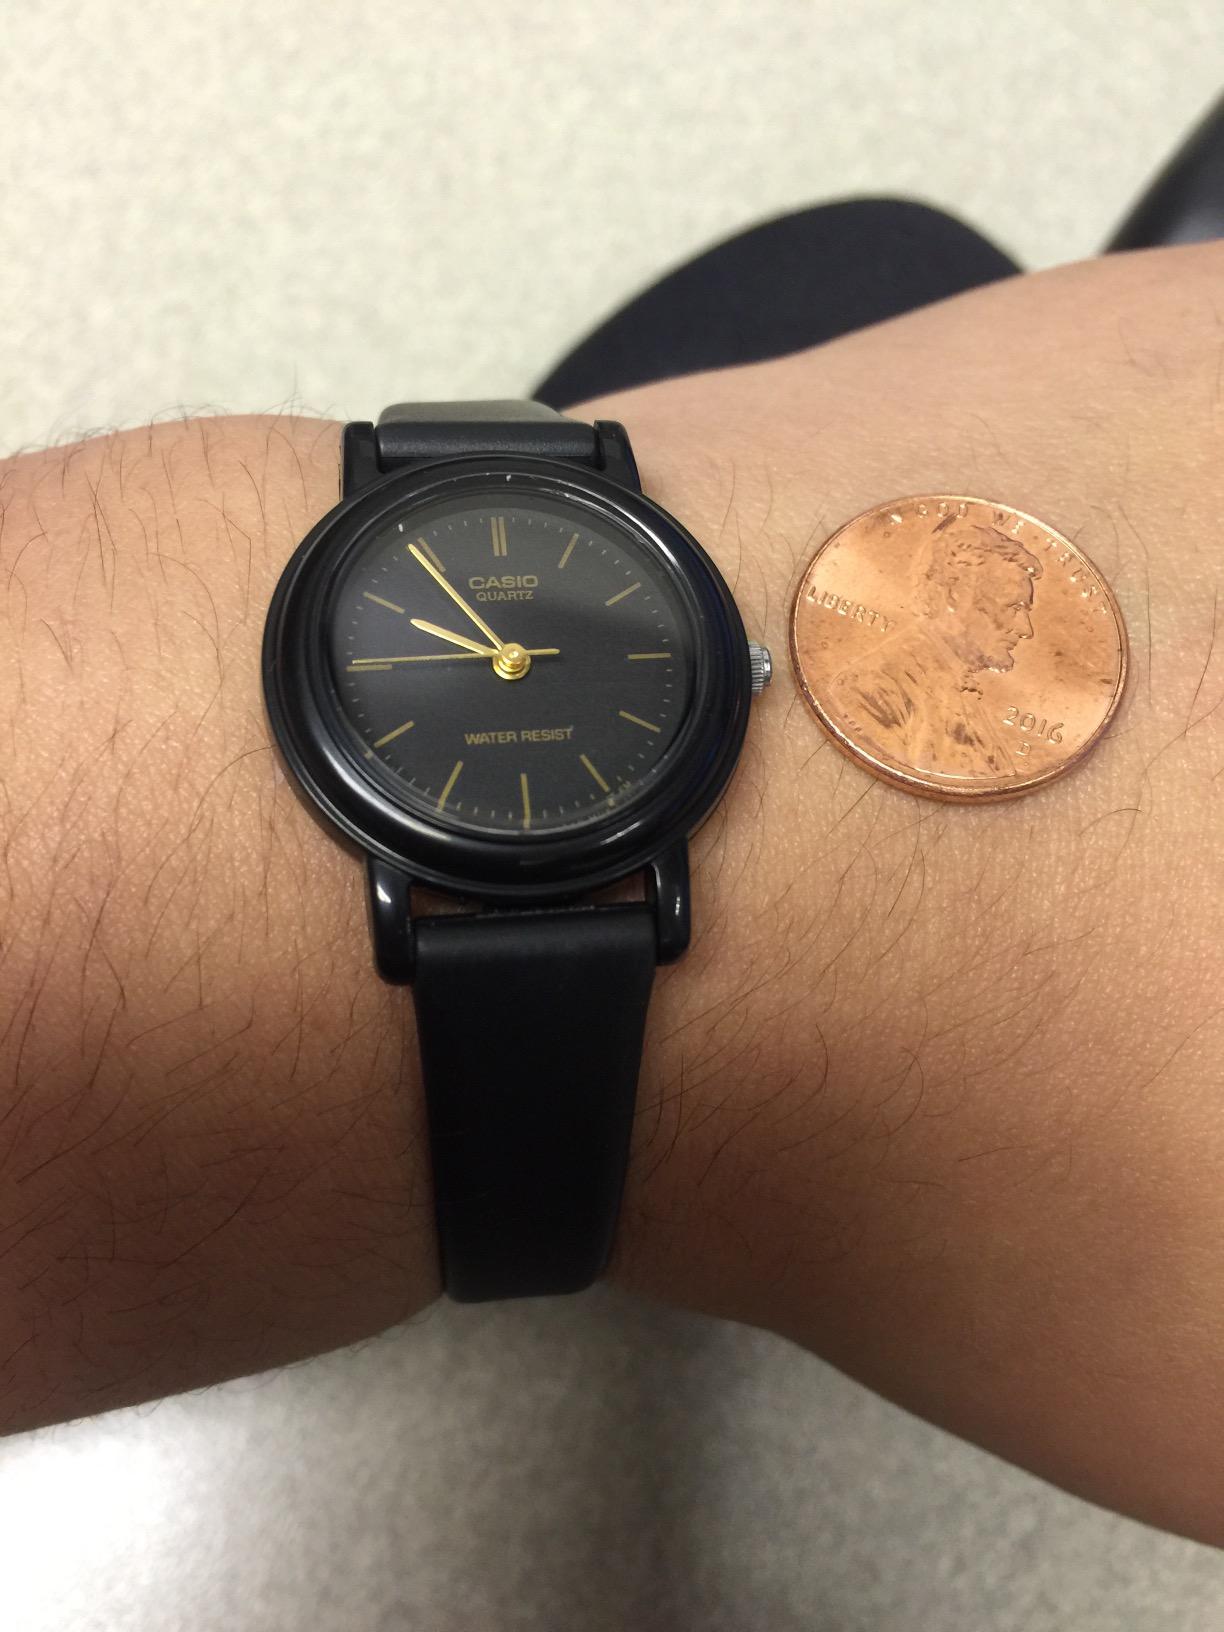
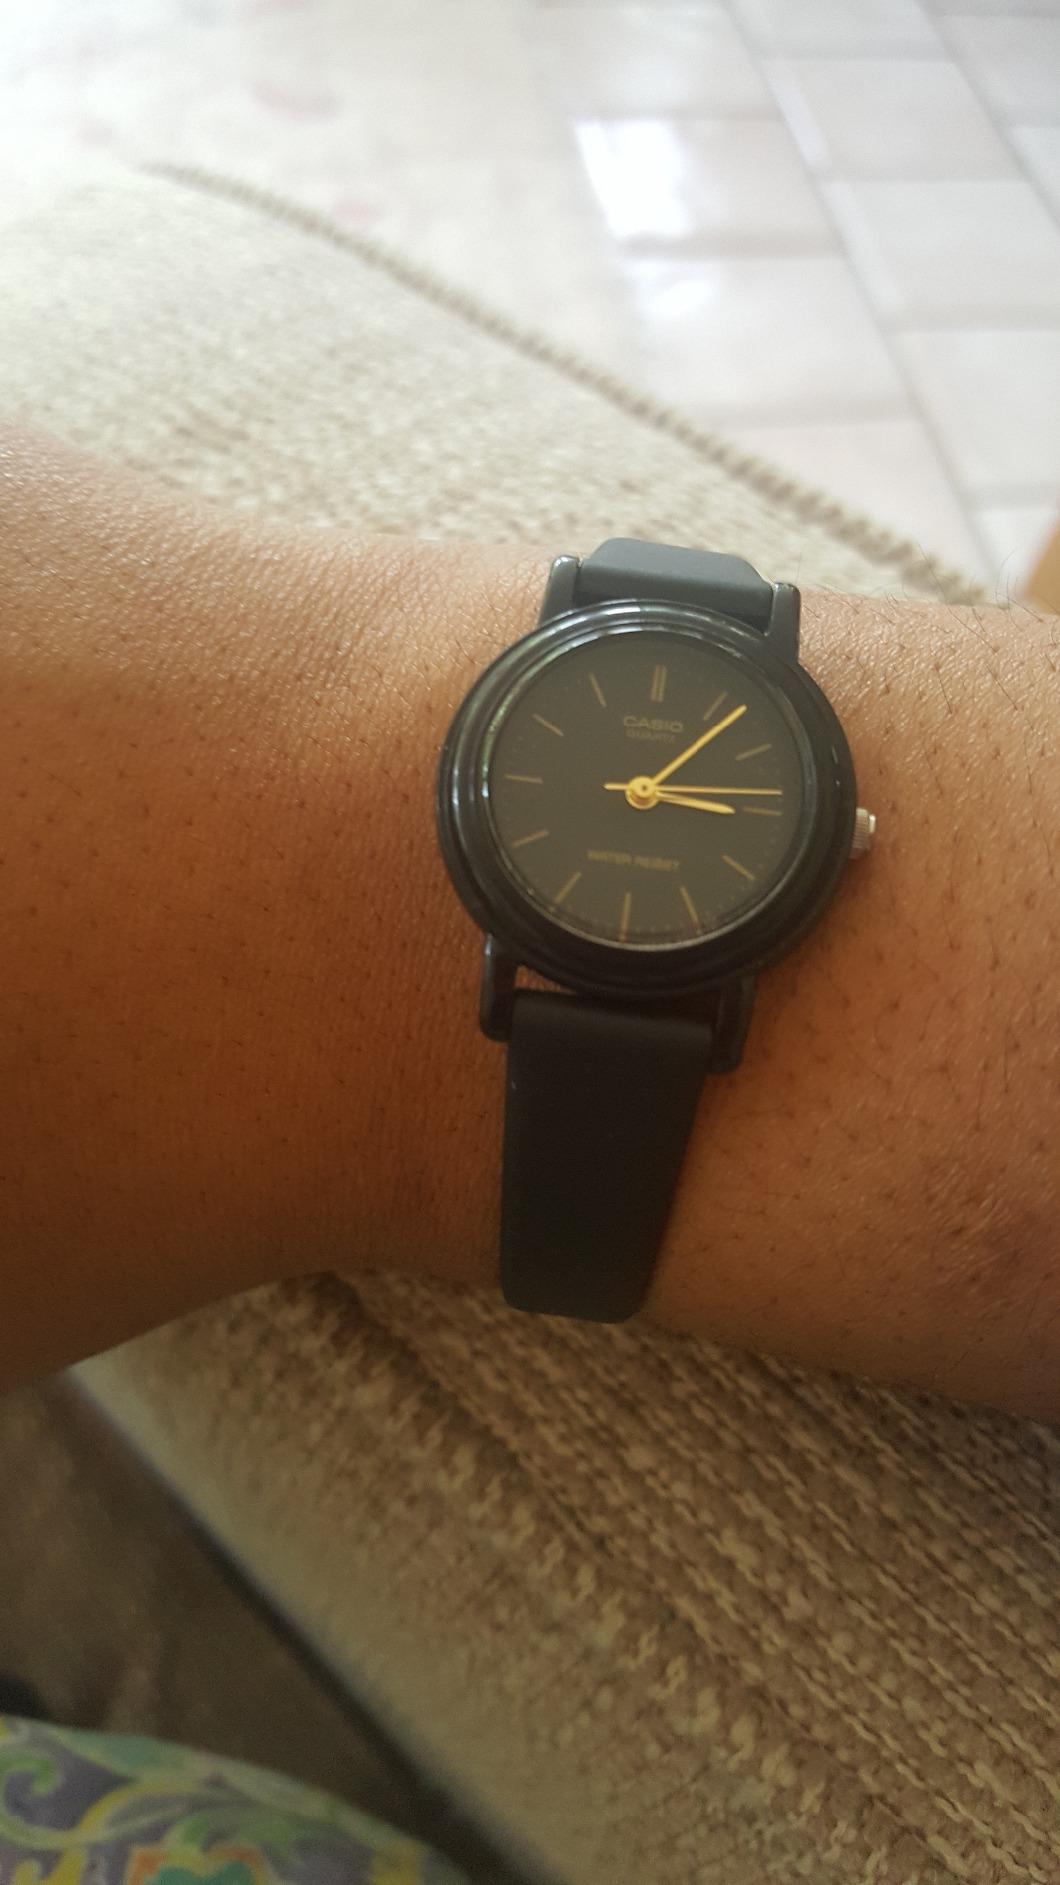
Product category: accessories_watch
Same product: yes